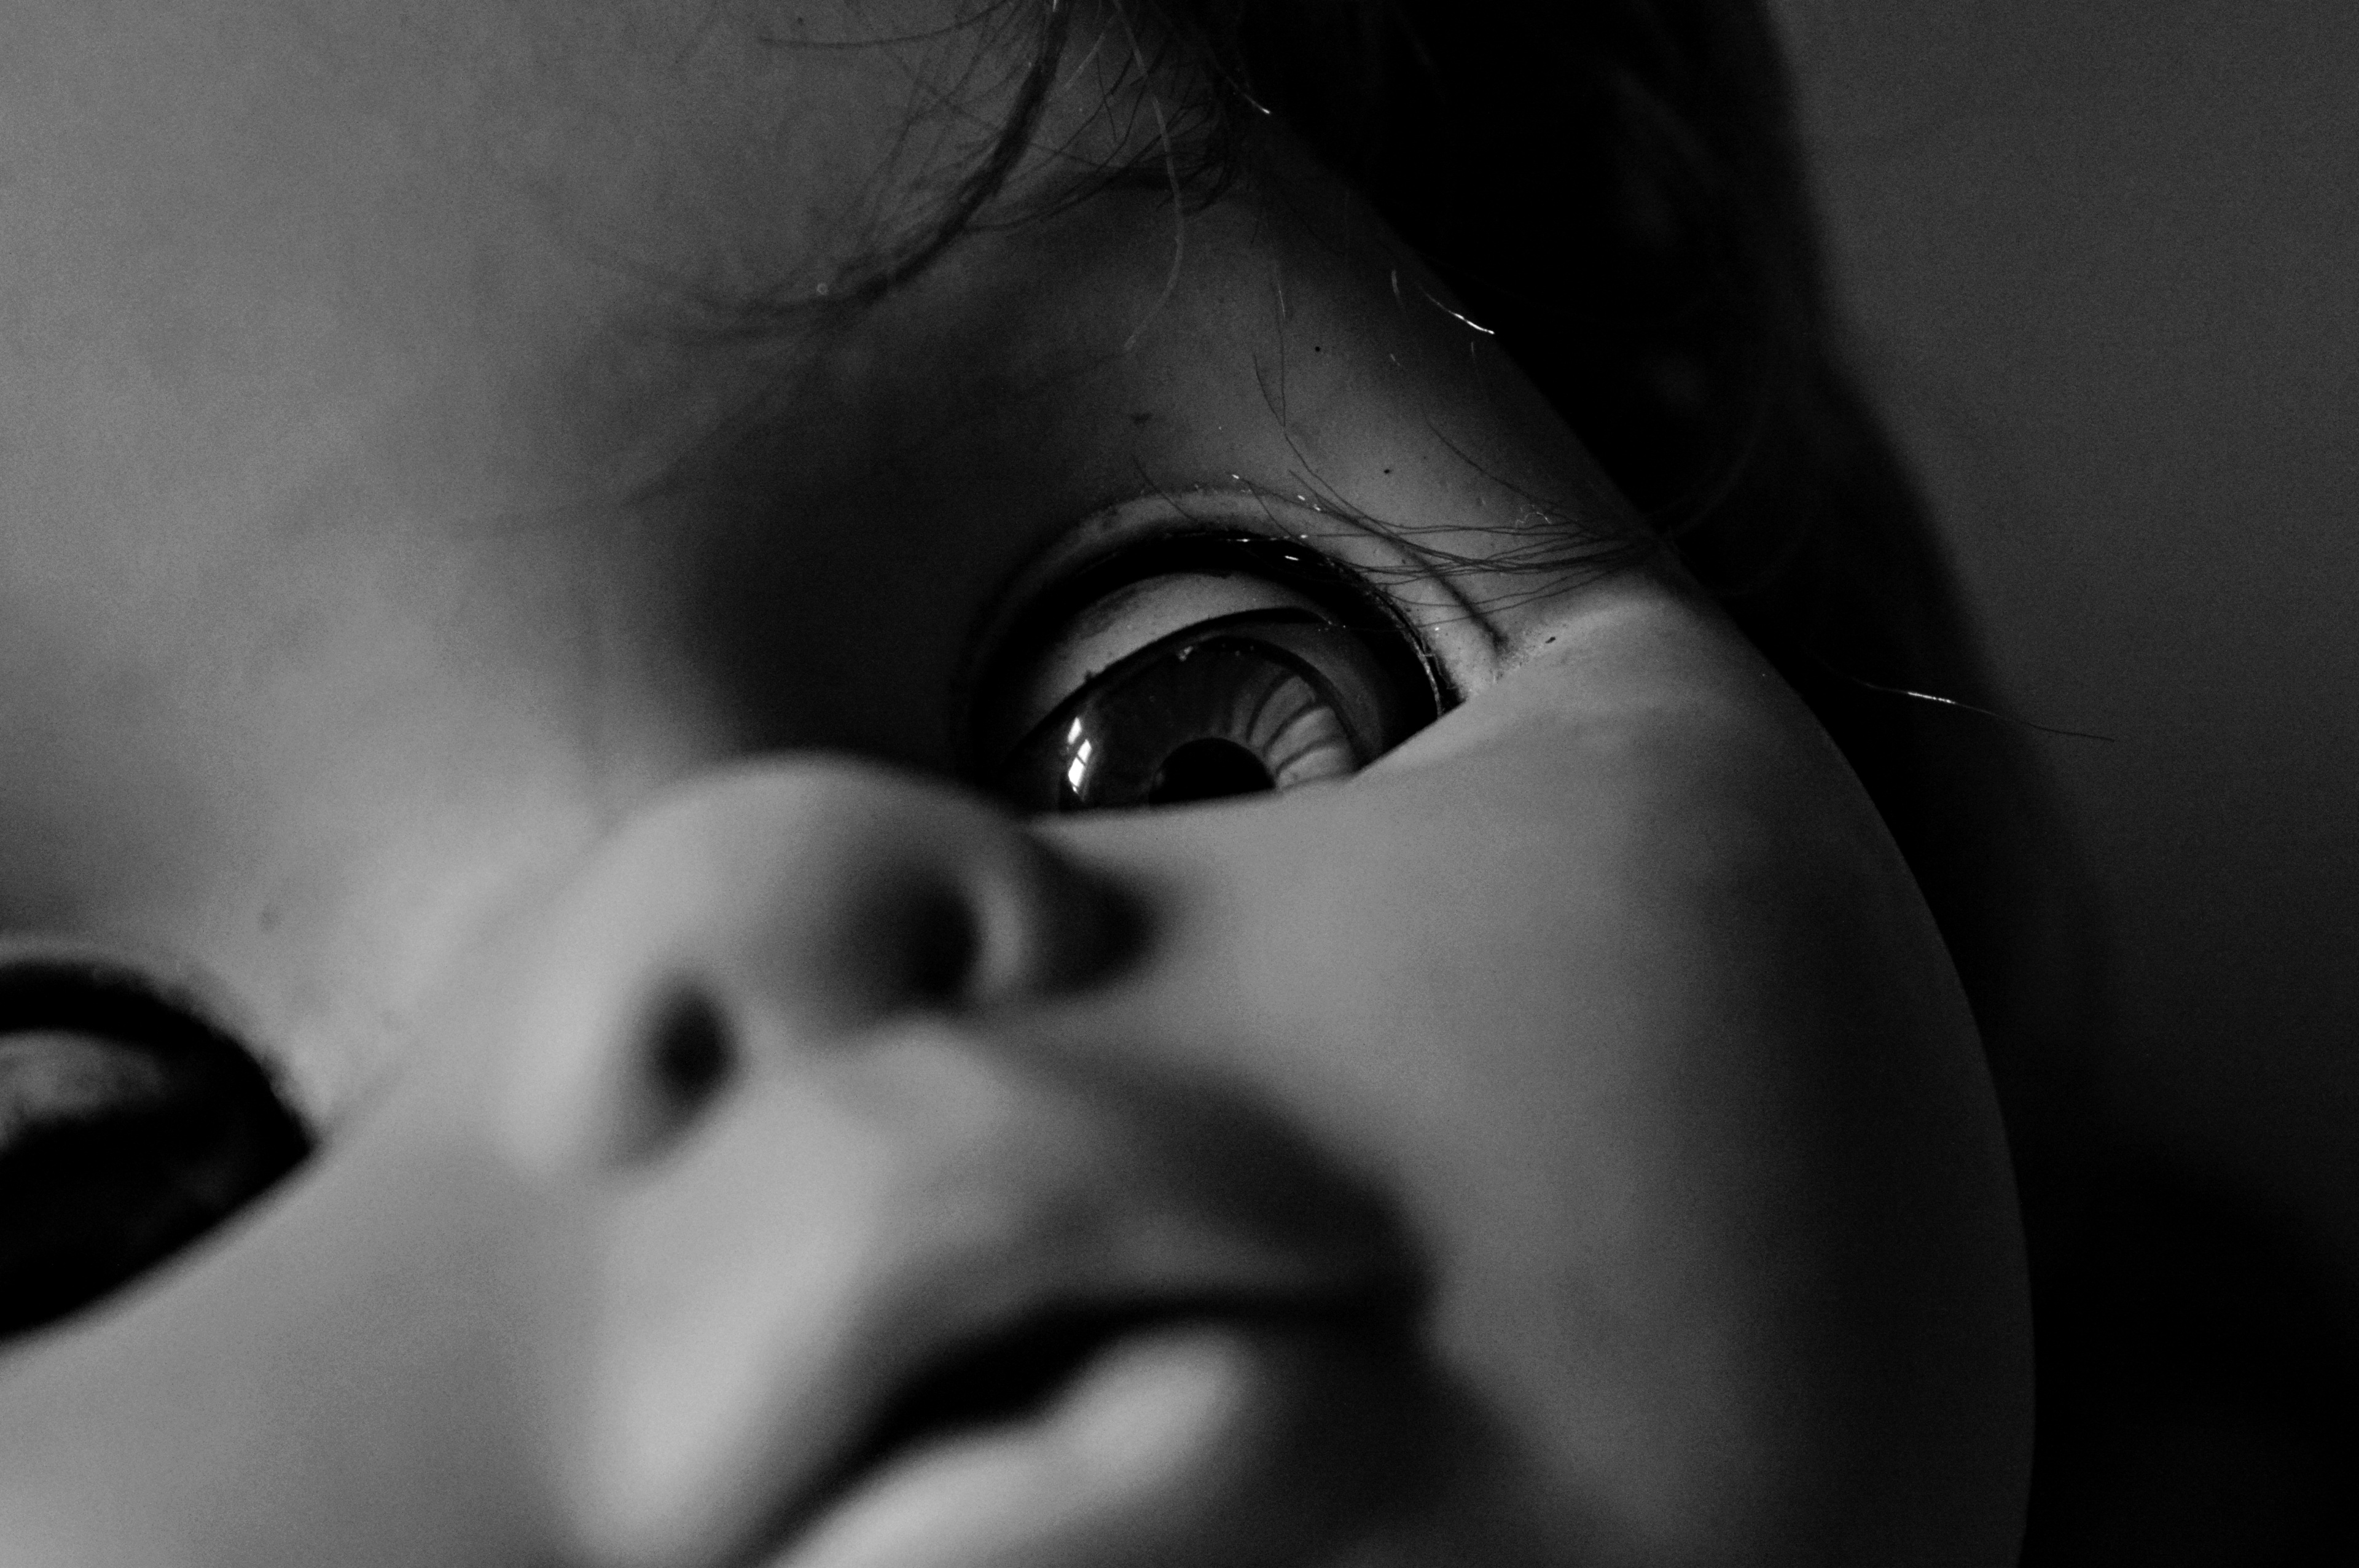
person, black and white, girl, woman, white, photography, portrait, model, child, darkness, black, monochrome, facial expression, smile, mouth, close up, human body, face, doll, nose, infant, eye, glasses, head, skin, beauty, organ, emotion, interaction, sense, monochrome photography, portrait photography